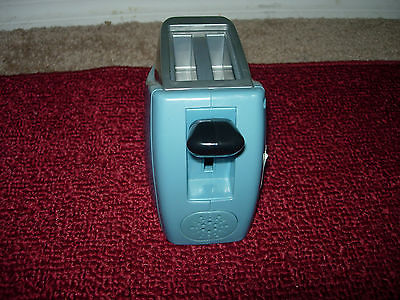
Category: toaster